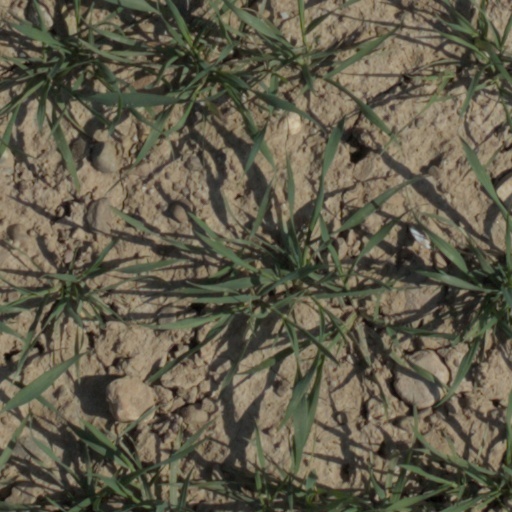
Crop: wheat